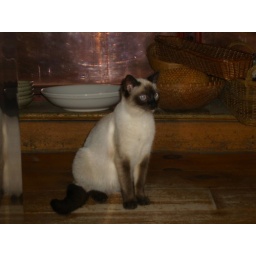
cat in the kitchen